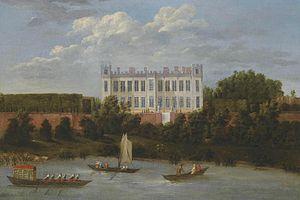
Robert Griffier, né en 1675 en Angleterre et mort en 1727 à Amsterdam, est un dessinateur, marchand d’art et peintre néerlandais de paysages urbains, natures mortes et surtout de paysages.